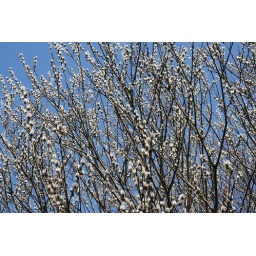
Our pussy willow tree (or whatever it is) showing soft against the sky